Walter Johnson

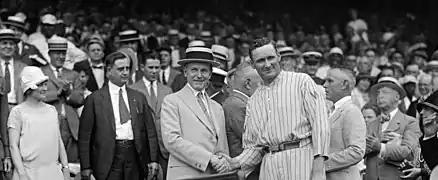
President Calvin Coolidge (left) and Washington Senators pitcher Walter Johnson (right) shake hands.

Johnson's Hall of Fame plaque reads that he pitched "for many years with a losing team." While the Senators had only nine winning seasons during his career, they finished in the first division (i. e., fourth place or higher) 11 times, and the second division 10 times. In Johnson's first five seasons, Washington finished last twice and next-to-last three times. But they finished second in the American League in both 1912 and 1913, which were Johnson's two 30-win seasons. Then, for the next decade, they typically finished in the middle of the pack before their back-to-back pennants.